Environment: real
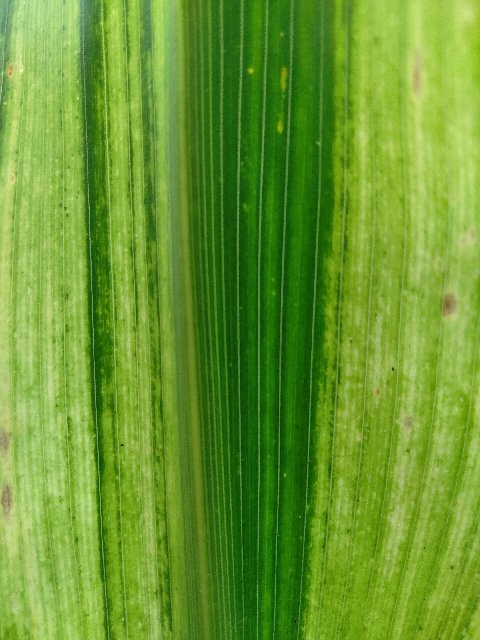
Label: lethal_necrosis